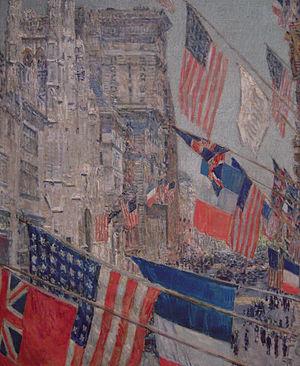
Frederick Childe Hassam, né le 17 octobre 1859 à Dorchester, Massachusetts et mort le 27 août 1935 à East Hampton, New York, est un peintre impressionniste américain du XIXᵉ – XXᵉ siècles. Il était membre des Ten American Painters.